Cot analysis

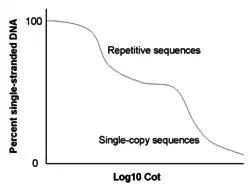
Repetitive DNA sequences renature at lower Ct values than single-copy sequences.

Since a sequence of single-stranded DNA needs to find its complementary strand to reform a double helix, common sequences renature more rapidly than rare sequences. Indeed, the rate at which a sequence will reassociate is proportional to the number of copies of that sequence in the DNA sample. A sample with a highly-repetitive sequence will renature rapidly, while complex sequences will renature slowly.